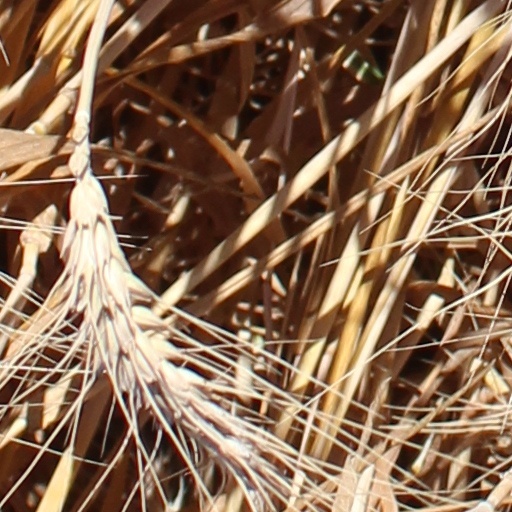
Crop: wheat